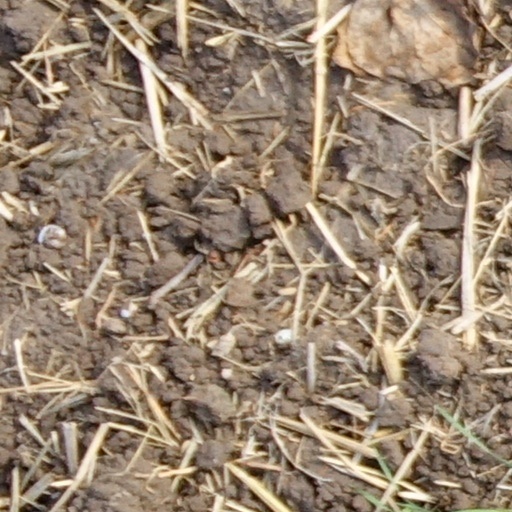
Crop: wheat